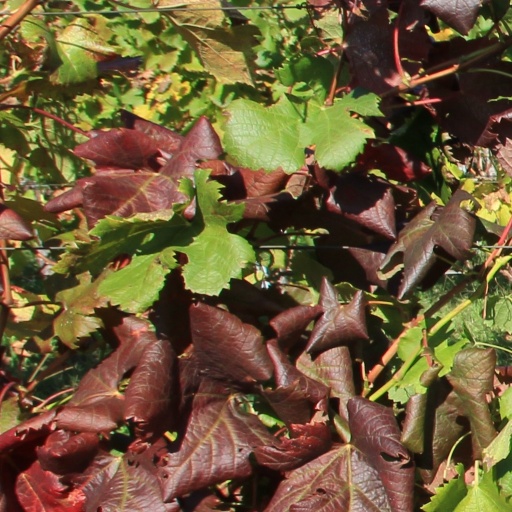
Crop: grape